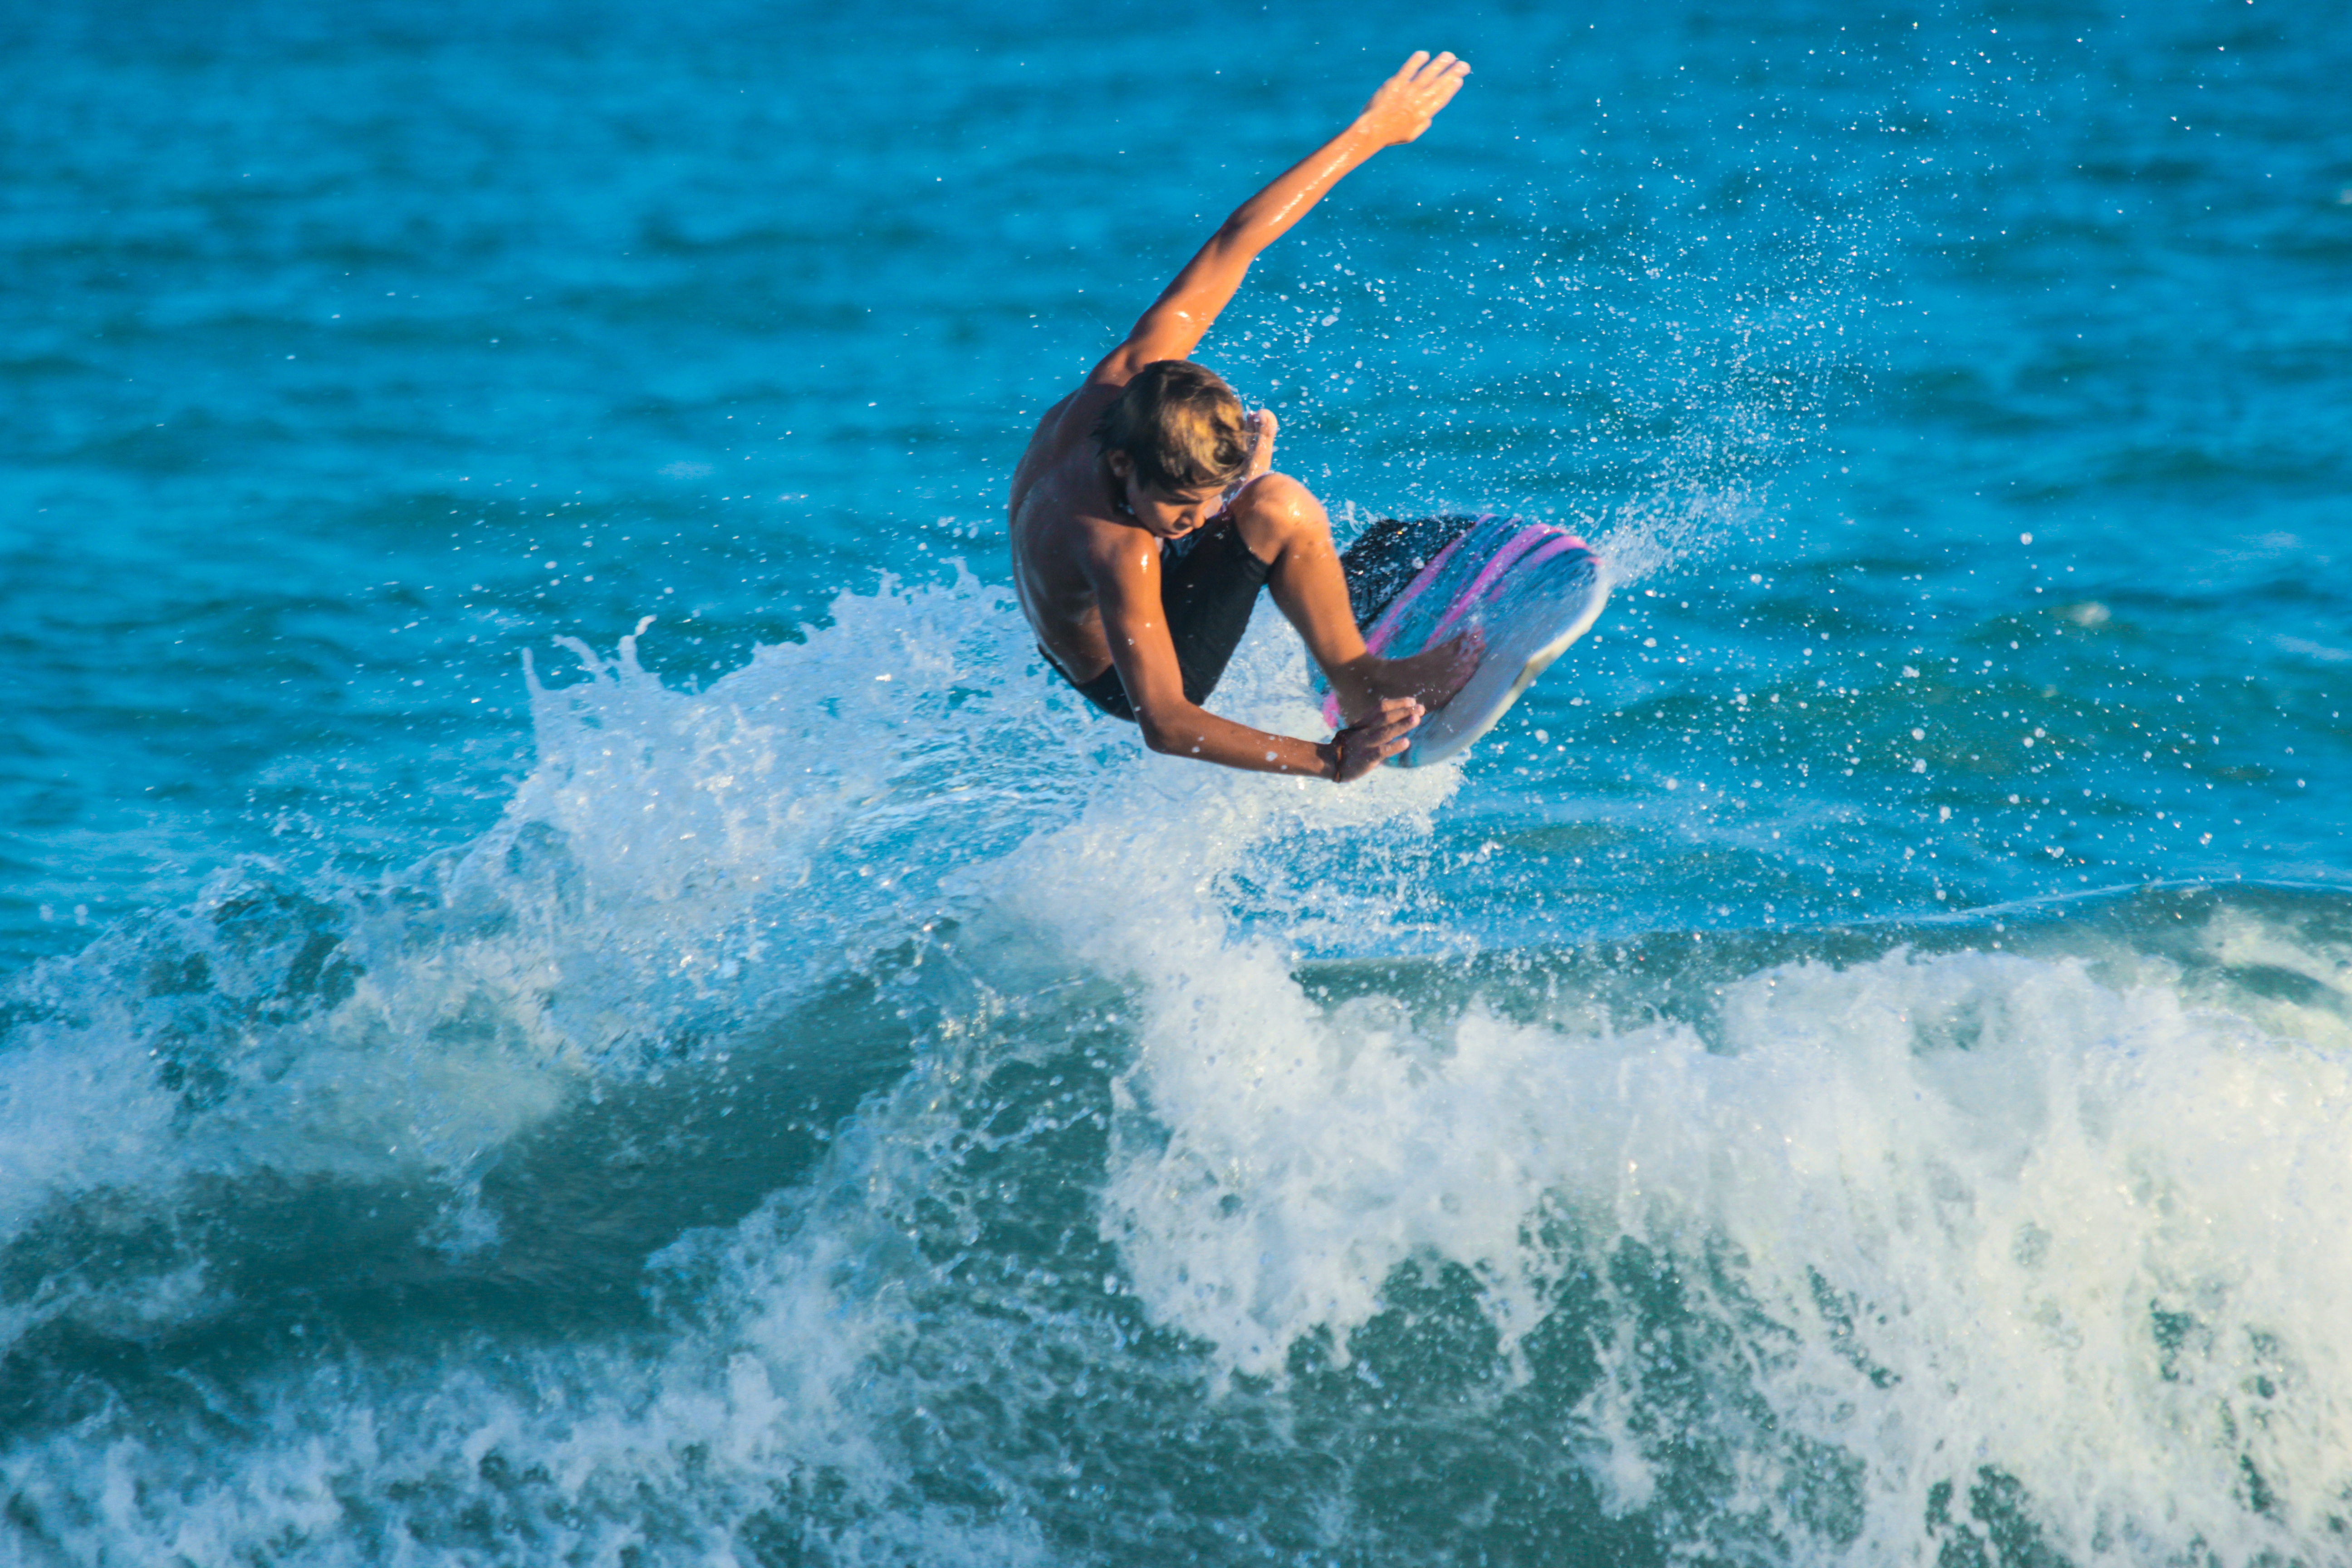
sea, ocean, wave, surfing, sailing, surfboard, extreme sport, swimming, sports, skimboarding, water sport, wind wave, boardsport, surfing equipment and supplies, surface water sports